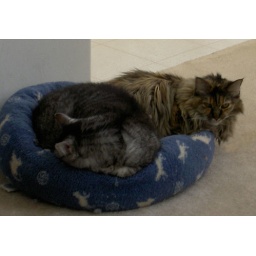
Somebody is sleeping in Masque's bed and she is NOT happy about it!